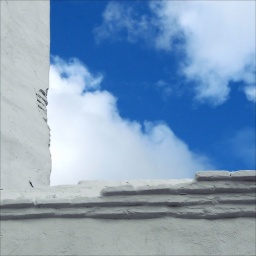
Clouds in the San Diego Blue sky beyond the walls of Mission San Diego De Alcala ~